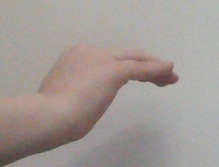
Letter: haa